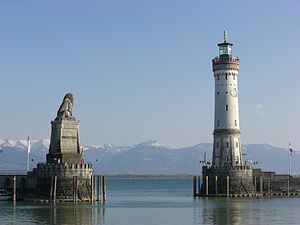
Lindau (Bodensee)
Indsejlingen til Lindaus havn med Østrigs sneklædte bjerge i baggrunden
Lindau er en by i Bayern, Tyskland. Den ligger ved Bodensøen, nær grænsen til Østrig.